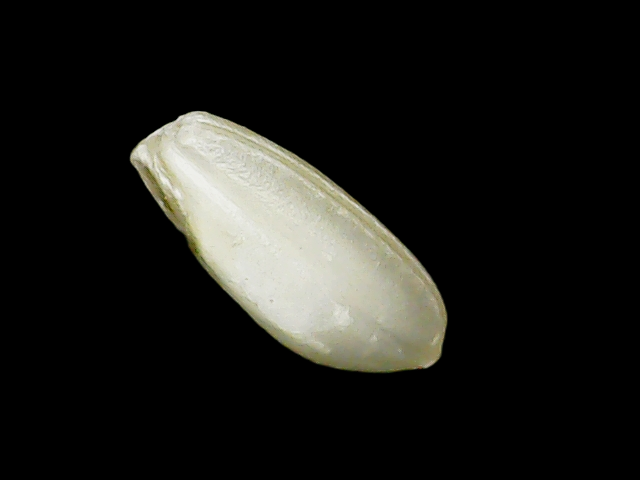
Rice variety: Binadhan8